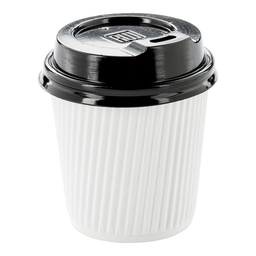
Label: plastic